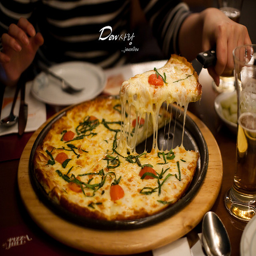
Person taking a slice of pizza out of a pie.
A slice is being lifted from a super cheesy pizza.
A slice of pizza being lifted off a pan with cheese stretching.
someone is serving a piece of  cheese pizza
a close up of a person slice of pizza from a pan